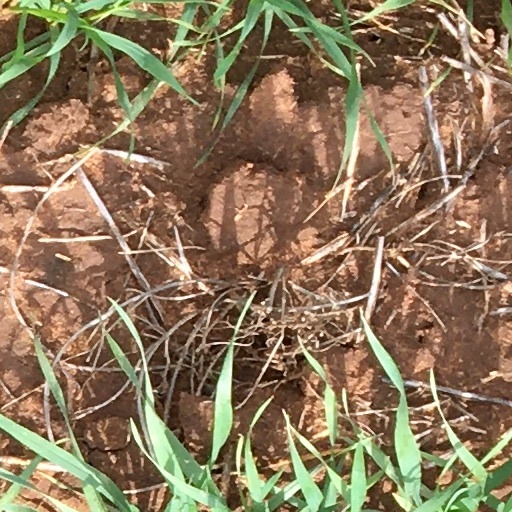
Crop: wheat